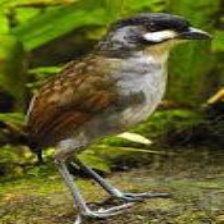
Species: JOCOTOCO ANTPITTA
Scientific name: GRALLARIA RIDGELYI